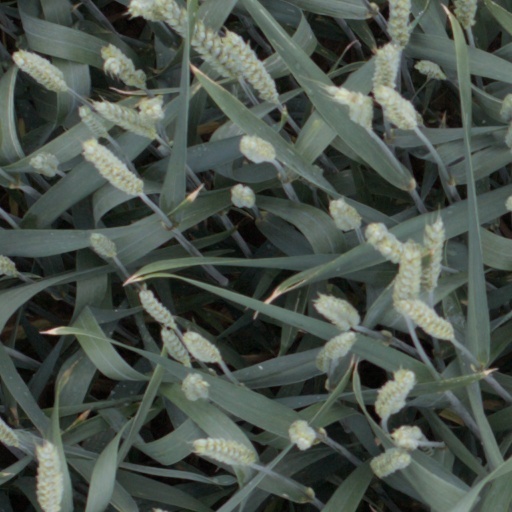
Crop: wheat